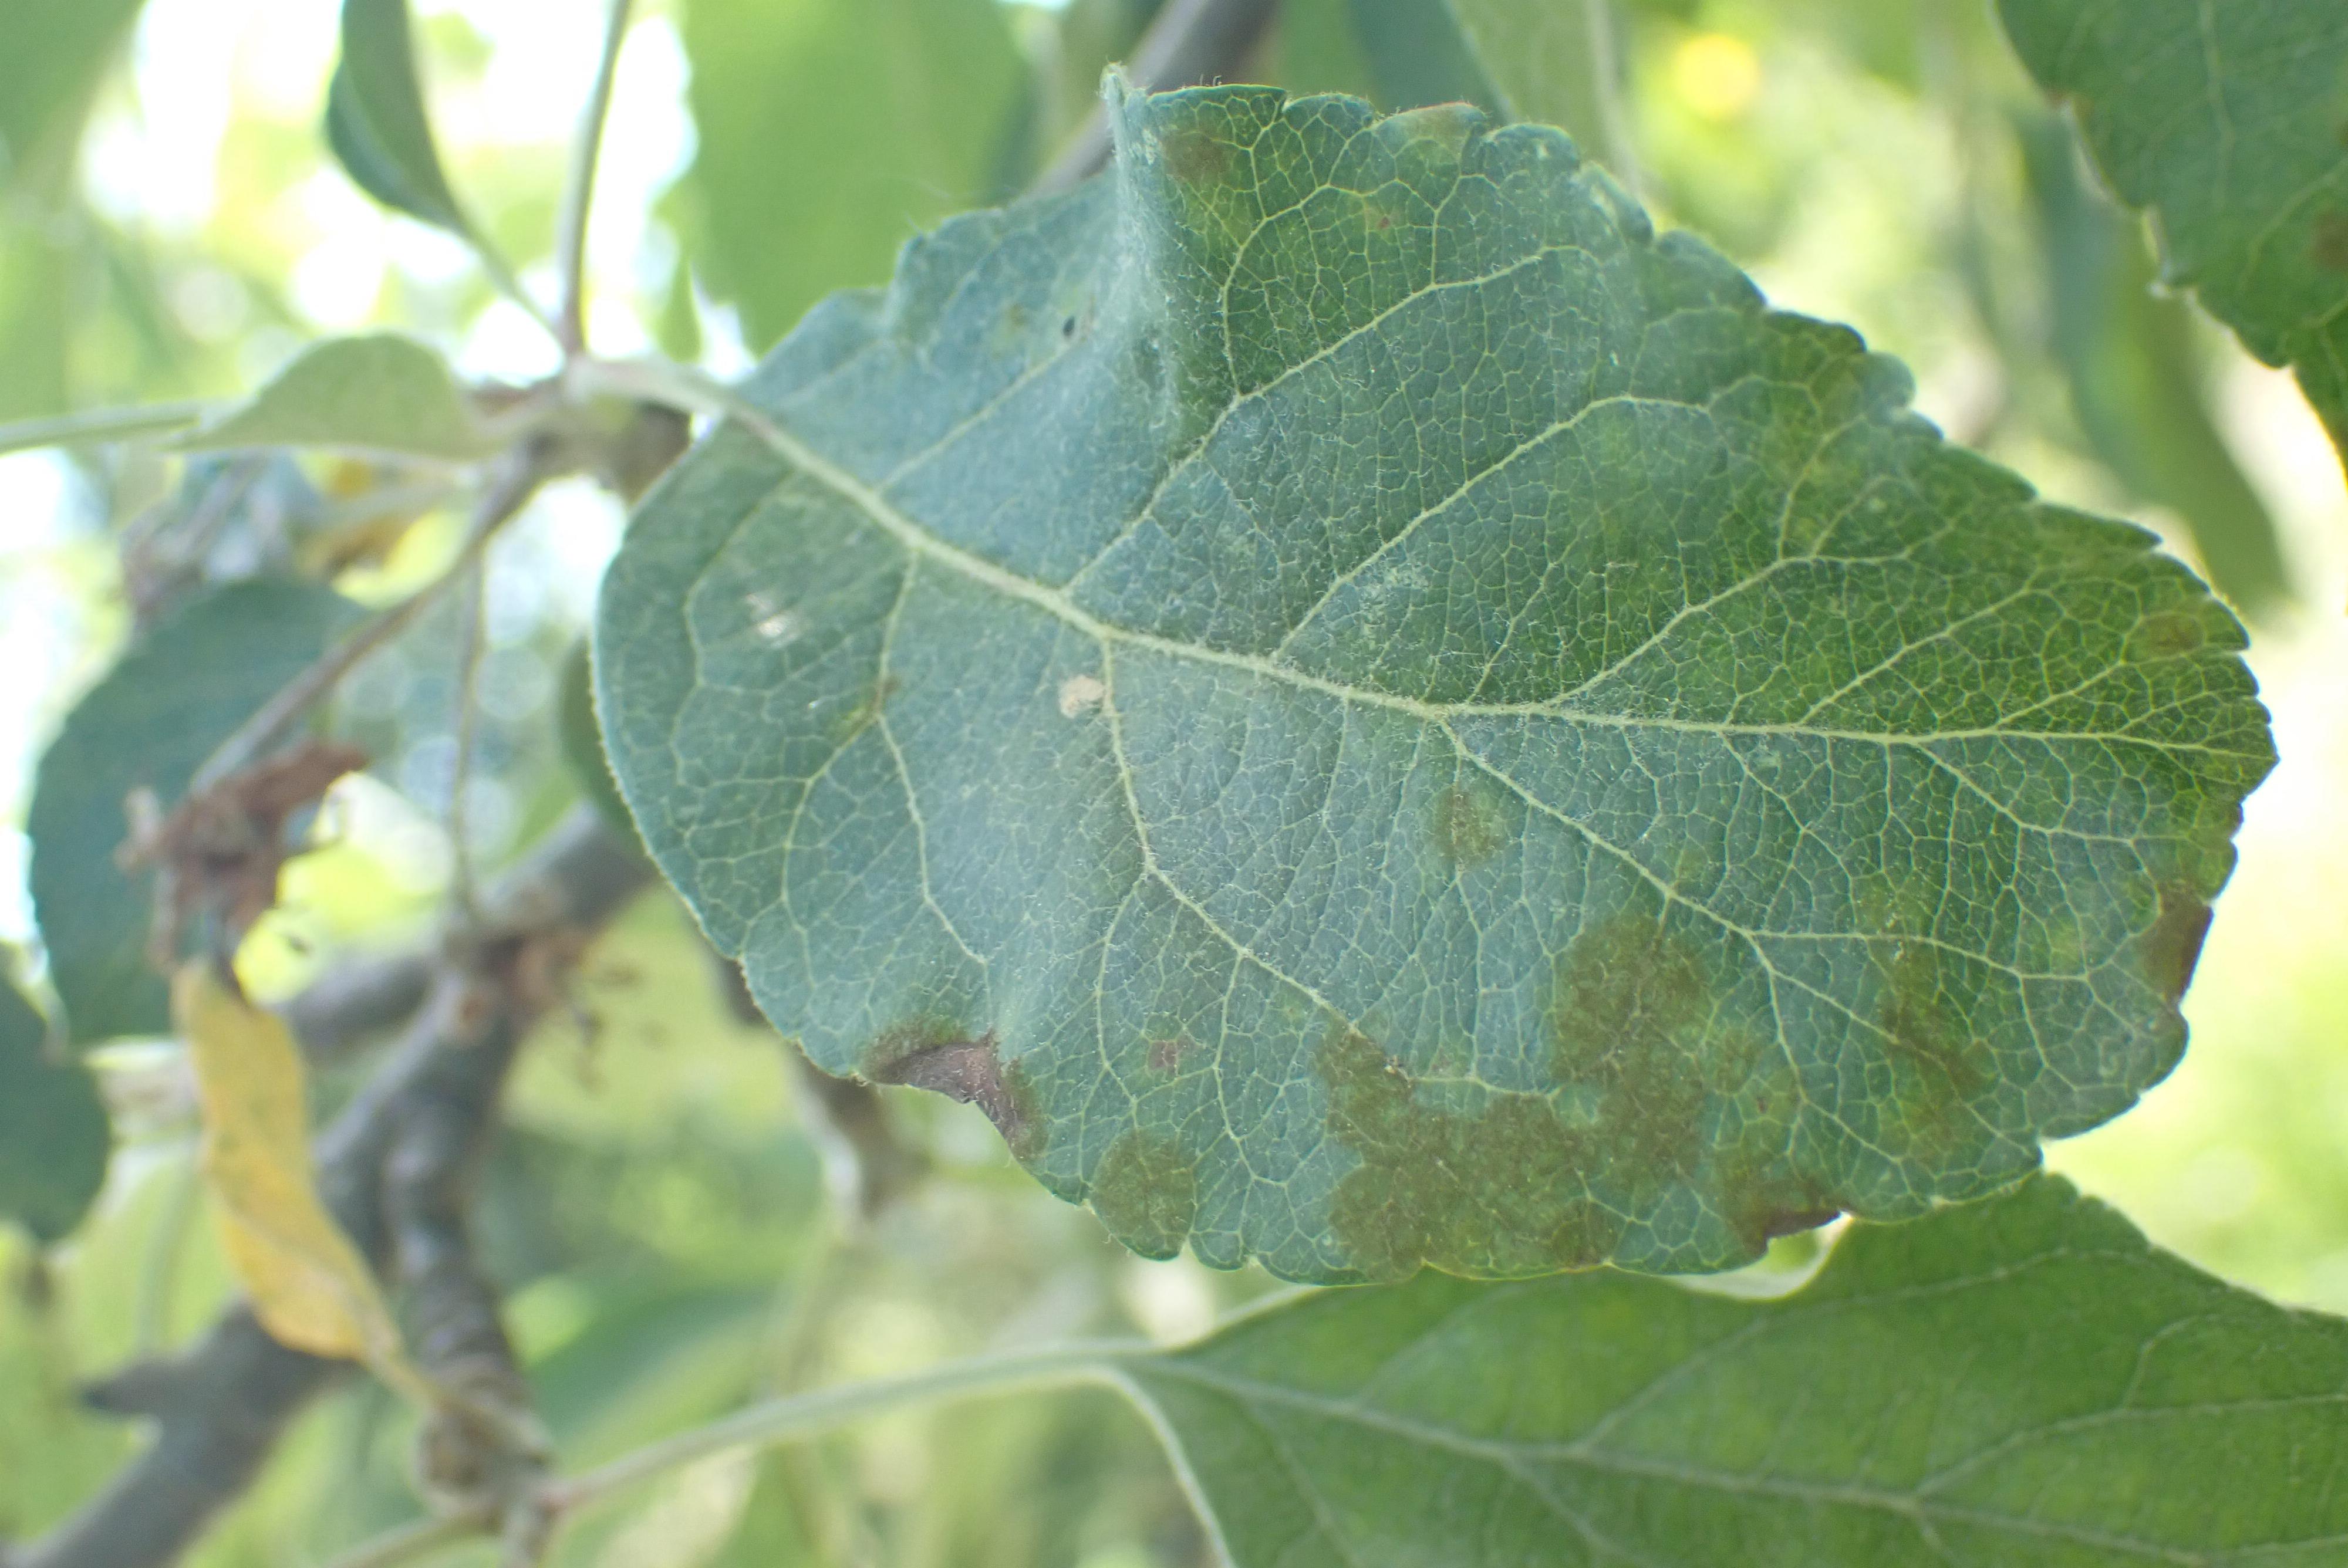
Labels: scab